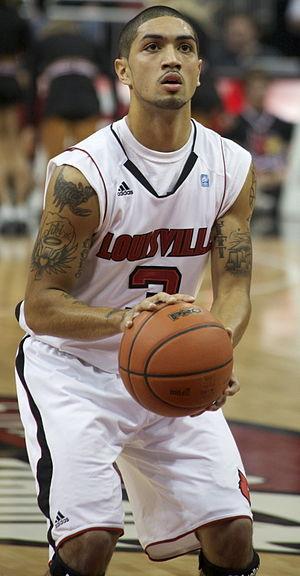
Peyton Robert Siva, Jr., né le 24 octobre 1990 à Seattle, Washington, est un joueur américain de basket-ball. Il évolue au poste de meneur.